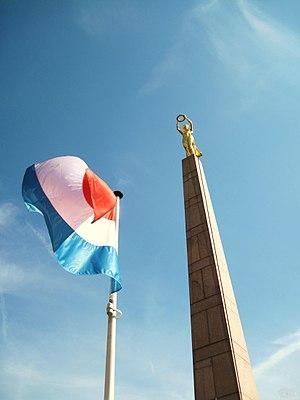
Célèbre monument du Souvenir de la capitale luxembourgeoise
Le Luxembourg, en forme longue le Grand-Duché de Luxembourg ou le grand-duché de Luxembourg, en luxembourgeois Lëtzebuerg et Groussherzogtum Lëtzebuerg, en allemand Luxemburg et Großherzogtum Luxemburg, est un pays d'Europe de l'Ouest sans accès à la mer. Il est bordé par la Belgique à l'ouest et au nord, l'Allemagne à l'est, et la France au sud. Il comprend deux régions principales : l'Oesling au nord, qui est une partie du massif de l'Ardenne, et le Gutland au sud, prolongement de la Lorraine au sens géologique du terme. Le Luxembourg compte 602 005 habitants au 1ᵉʳ janvier 2018, et s'étend sur une superficie de 2 586 km², faisant de lui l'une des plus petites nations souveraines d'Europe.